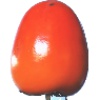
Label: kaki